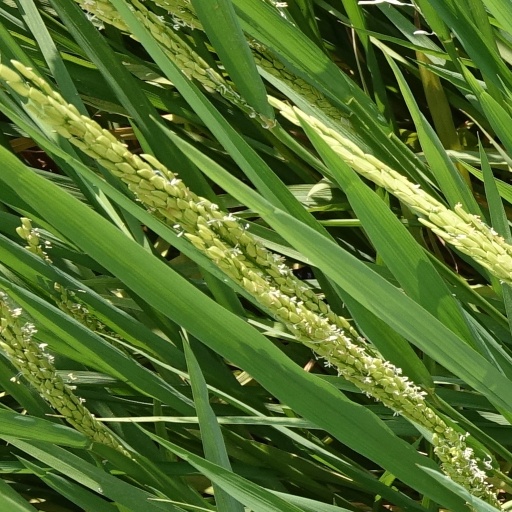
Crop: rice